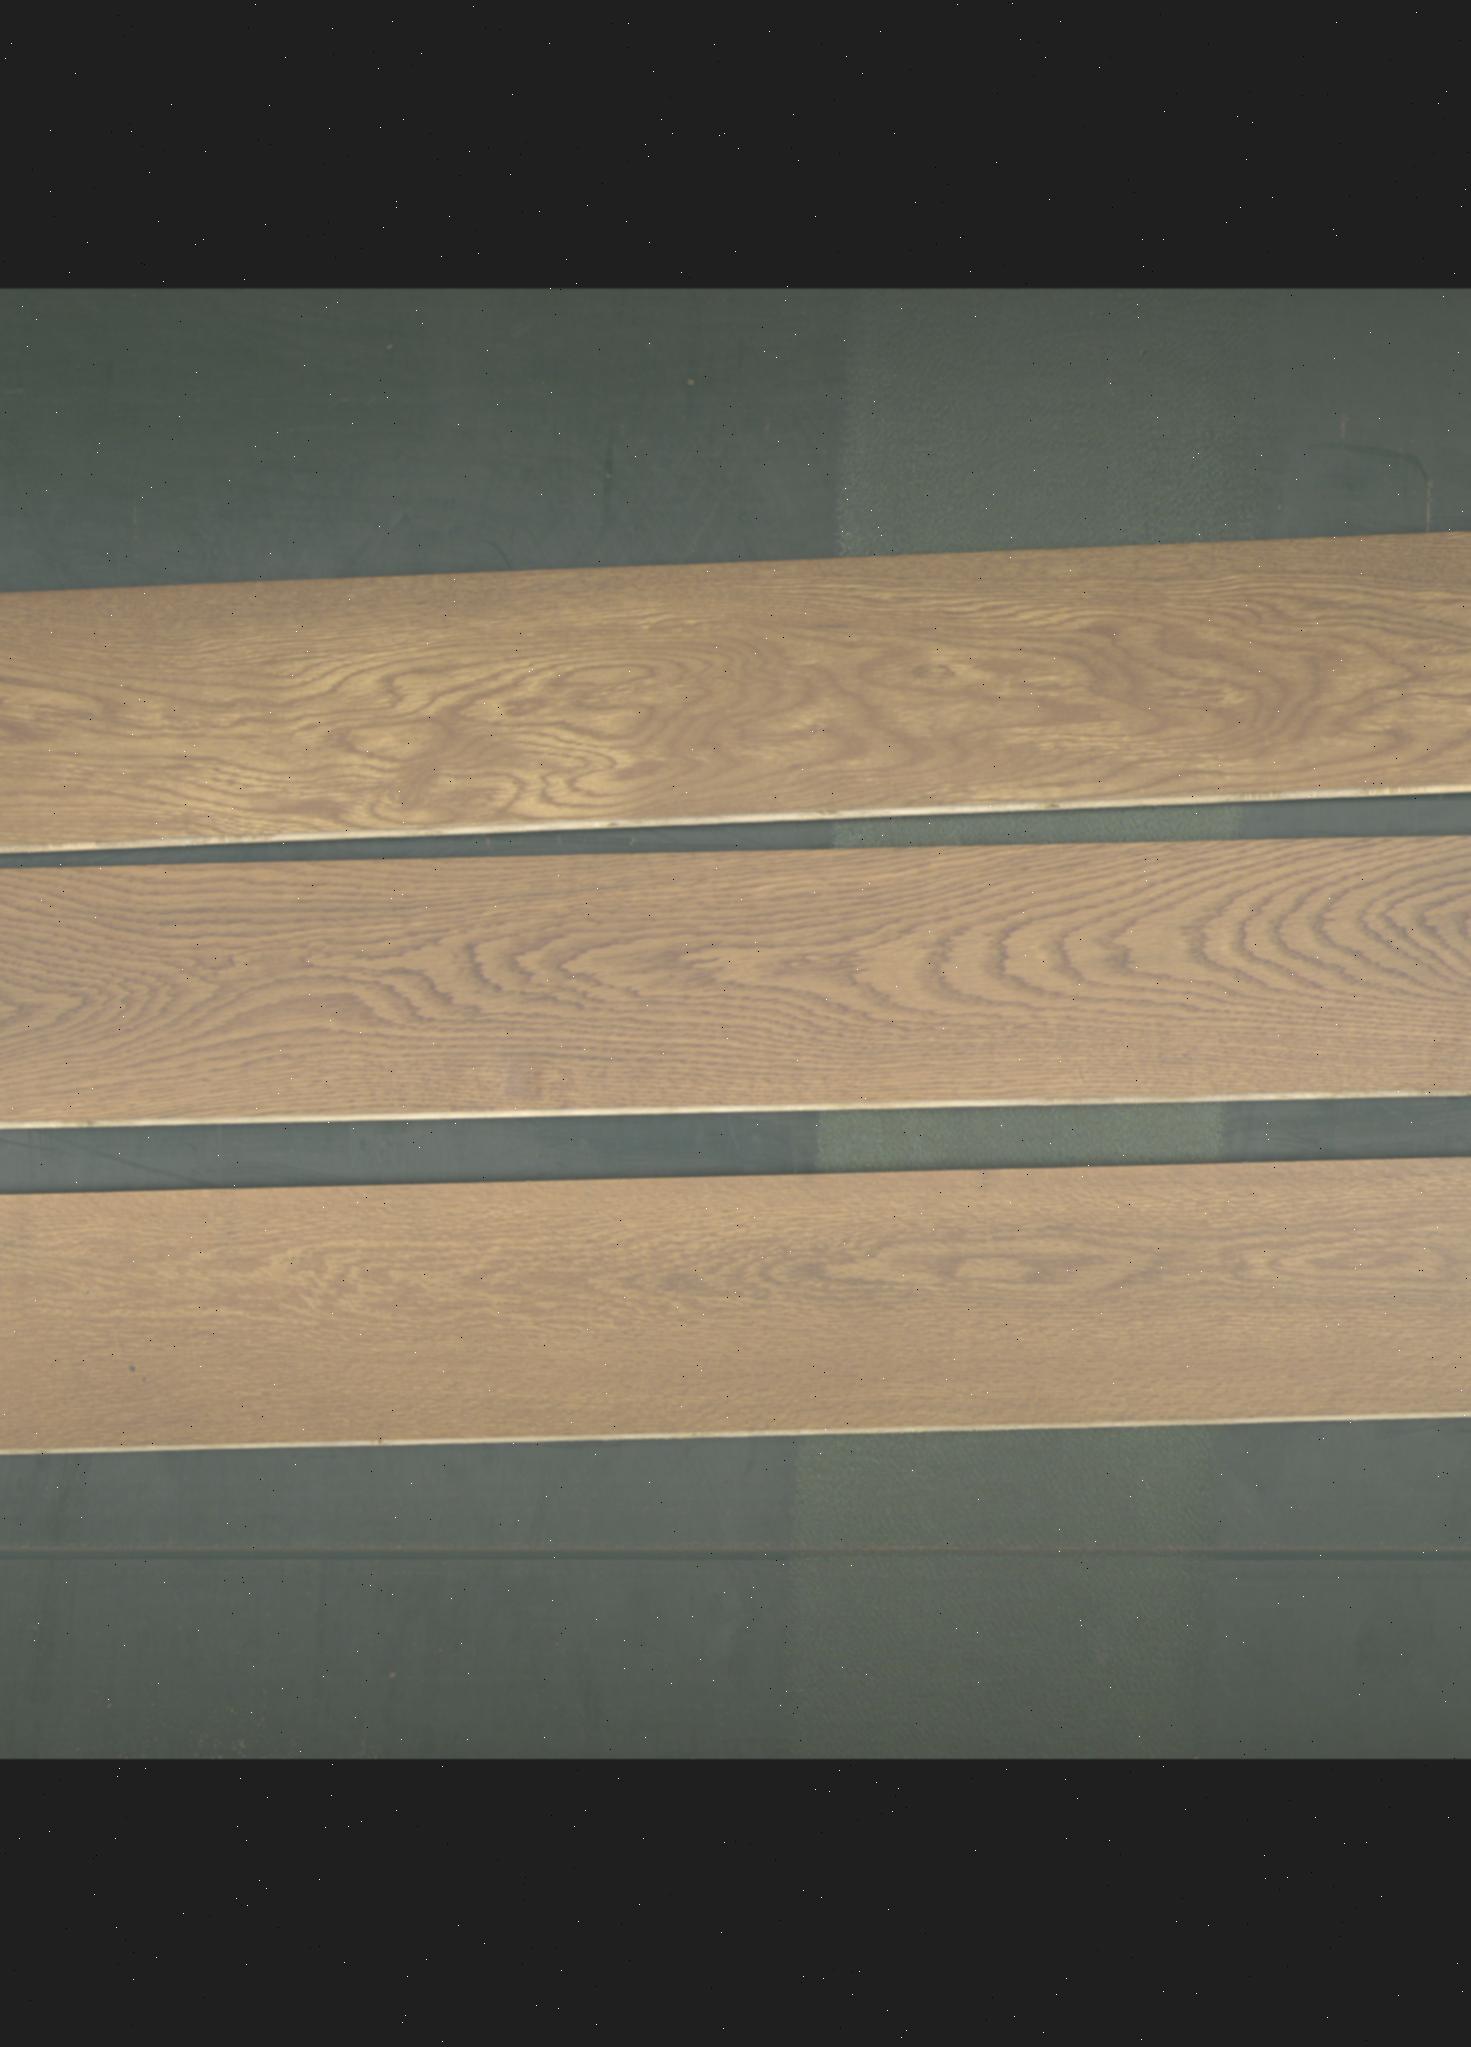
Label: mixers